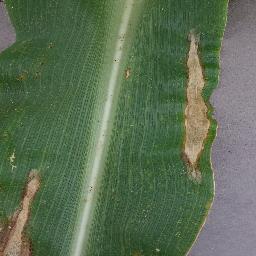
Label: Corn___Northern_Leaf_Blight